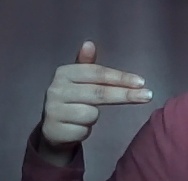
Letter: ghain